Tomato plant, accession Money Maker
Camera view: bottom (45 deg); turntable rotation: 300 degrees
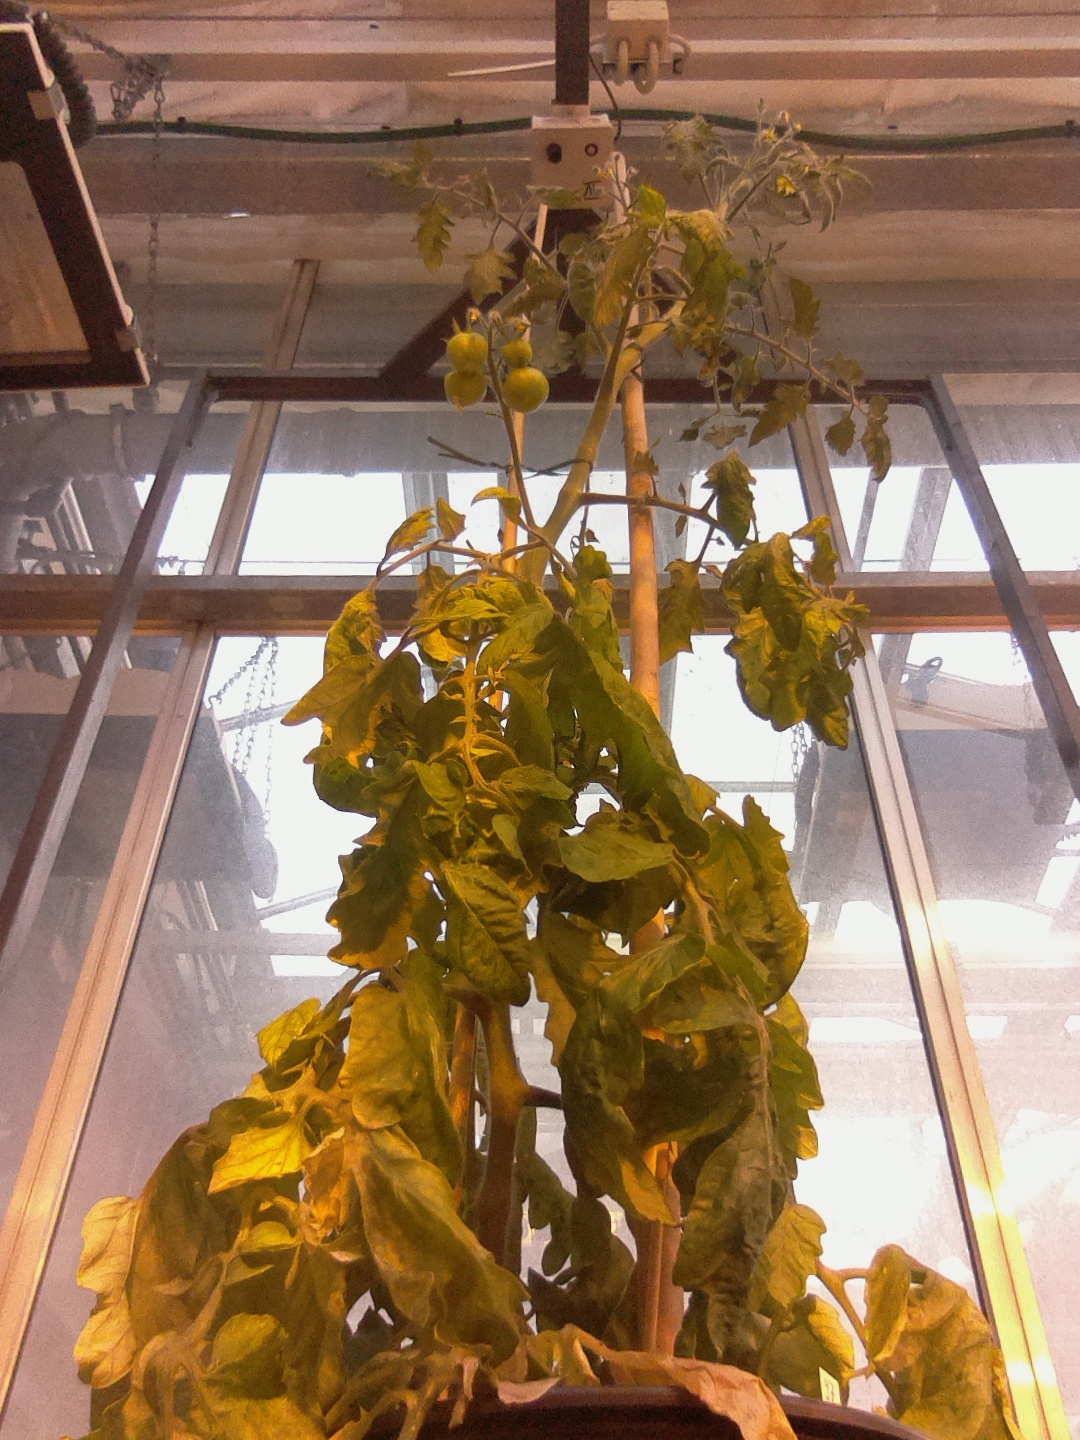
BBCH growth stage 72: 20%-30% of final fruit size